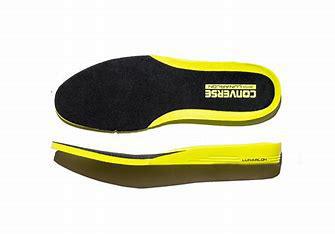
Brand: Converse
Model: Chuck Taylor All Star Ii